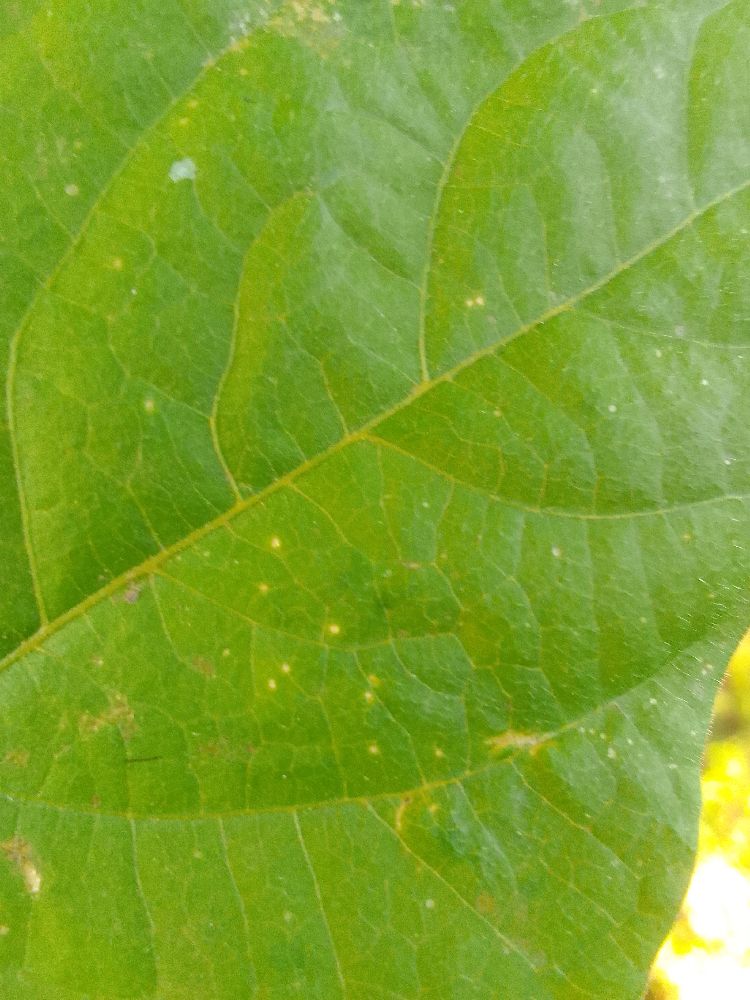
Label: healthy